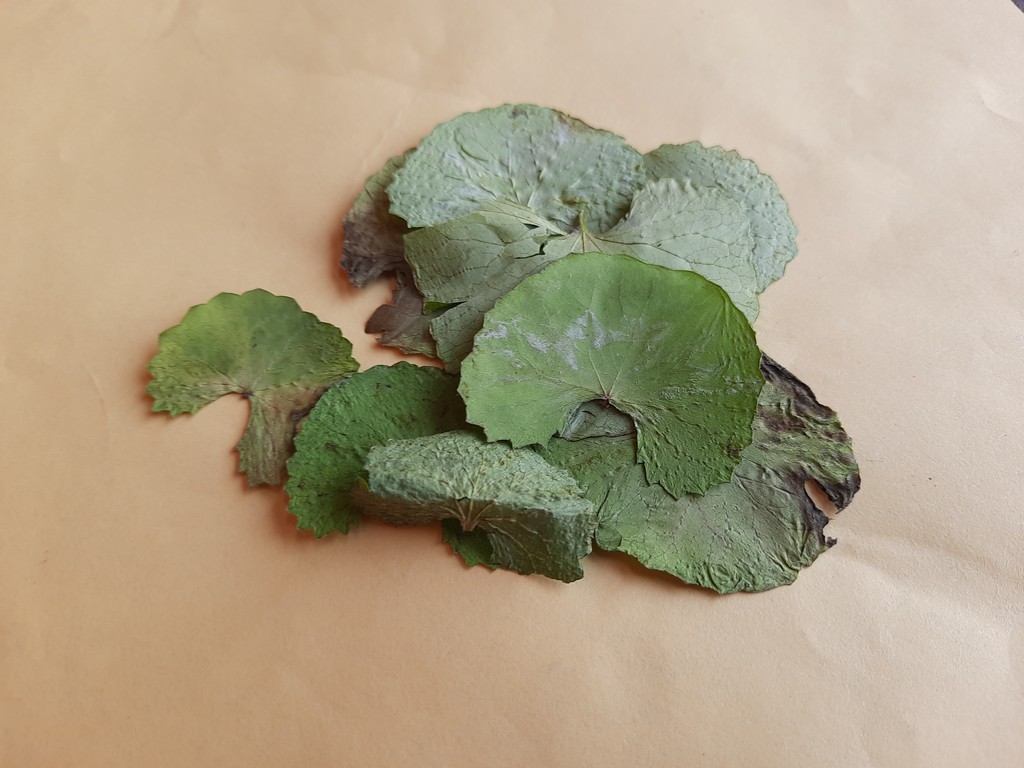
Label: Dried